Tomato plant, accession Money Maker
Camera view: bottom (45 deg); turntable rotation: 0 degrees
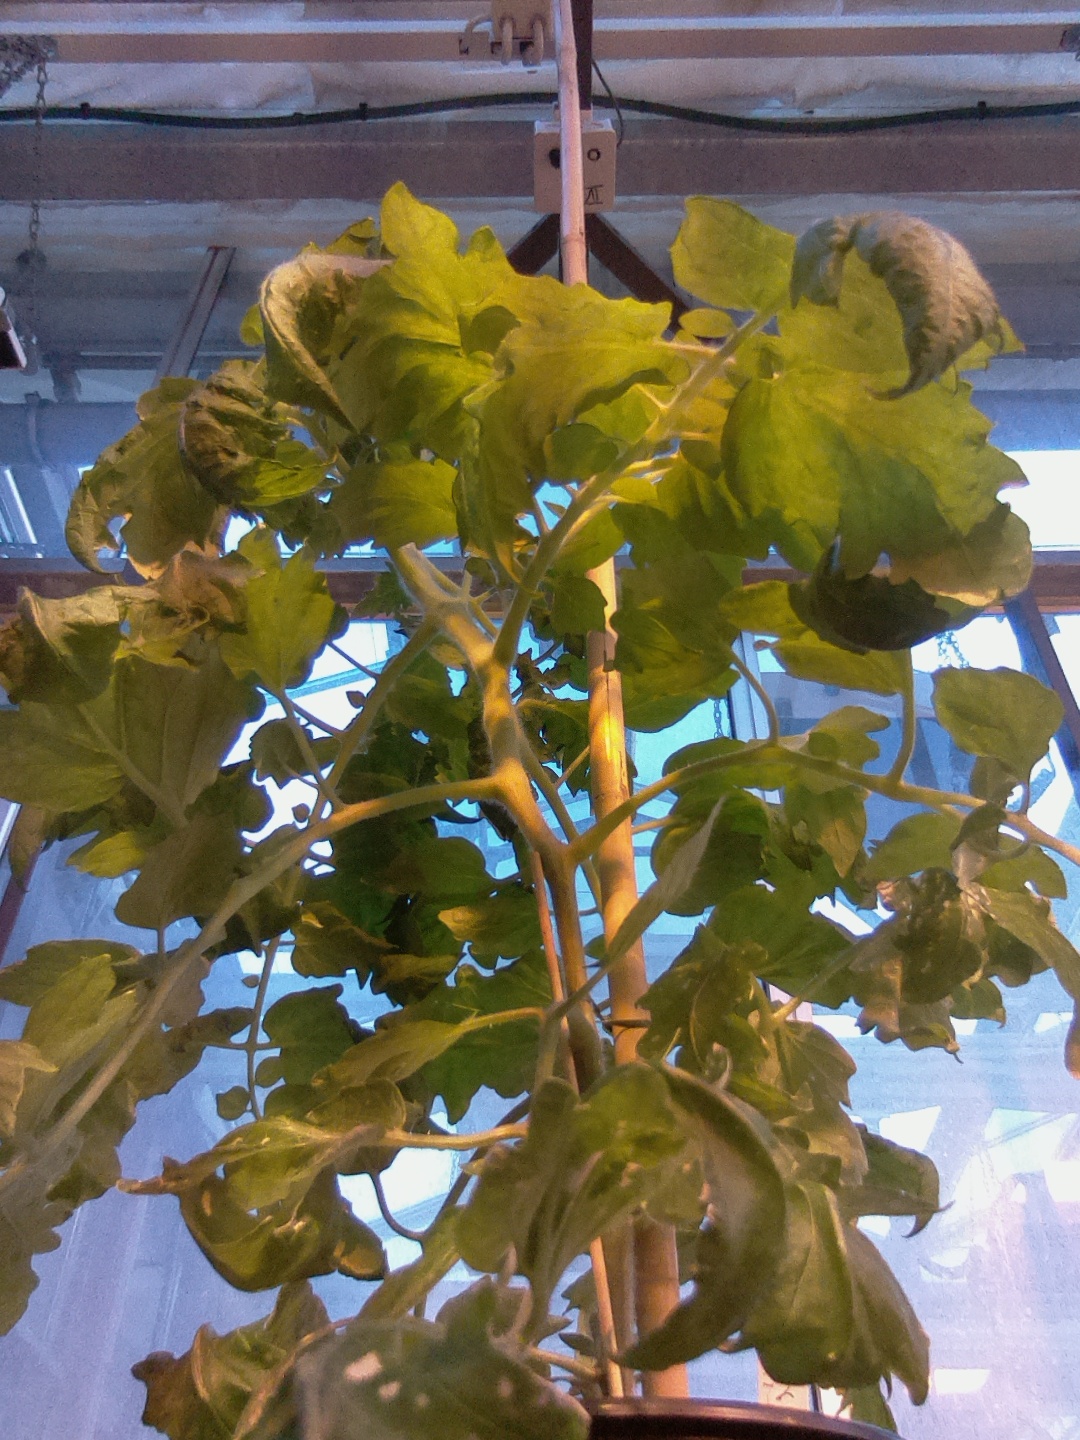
BBCH growth stage 63: 30%-40% of flowers open